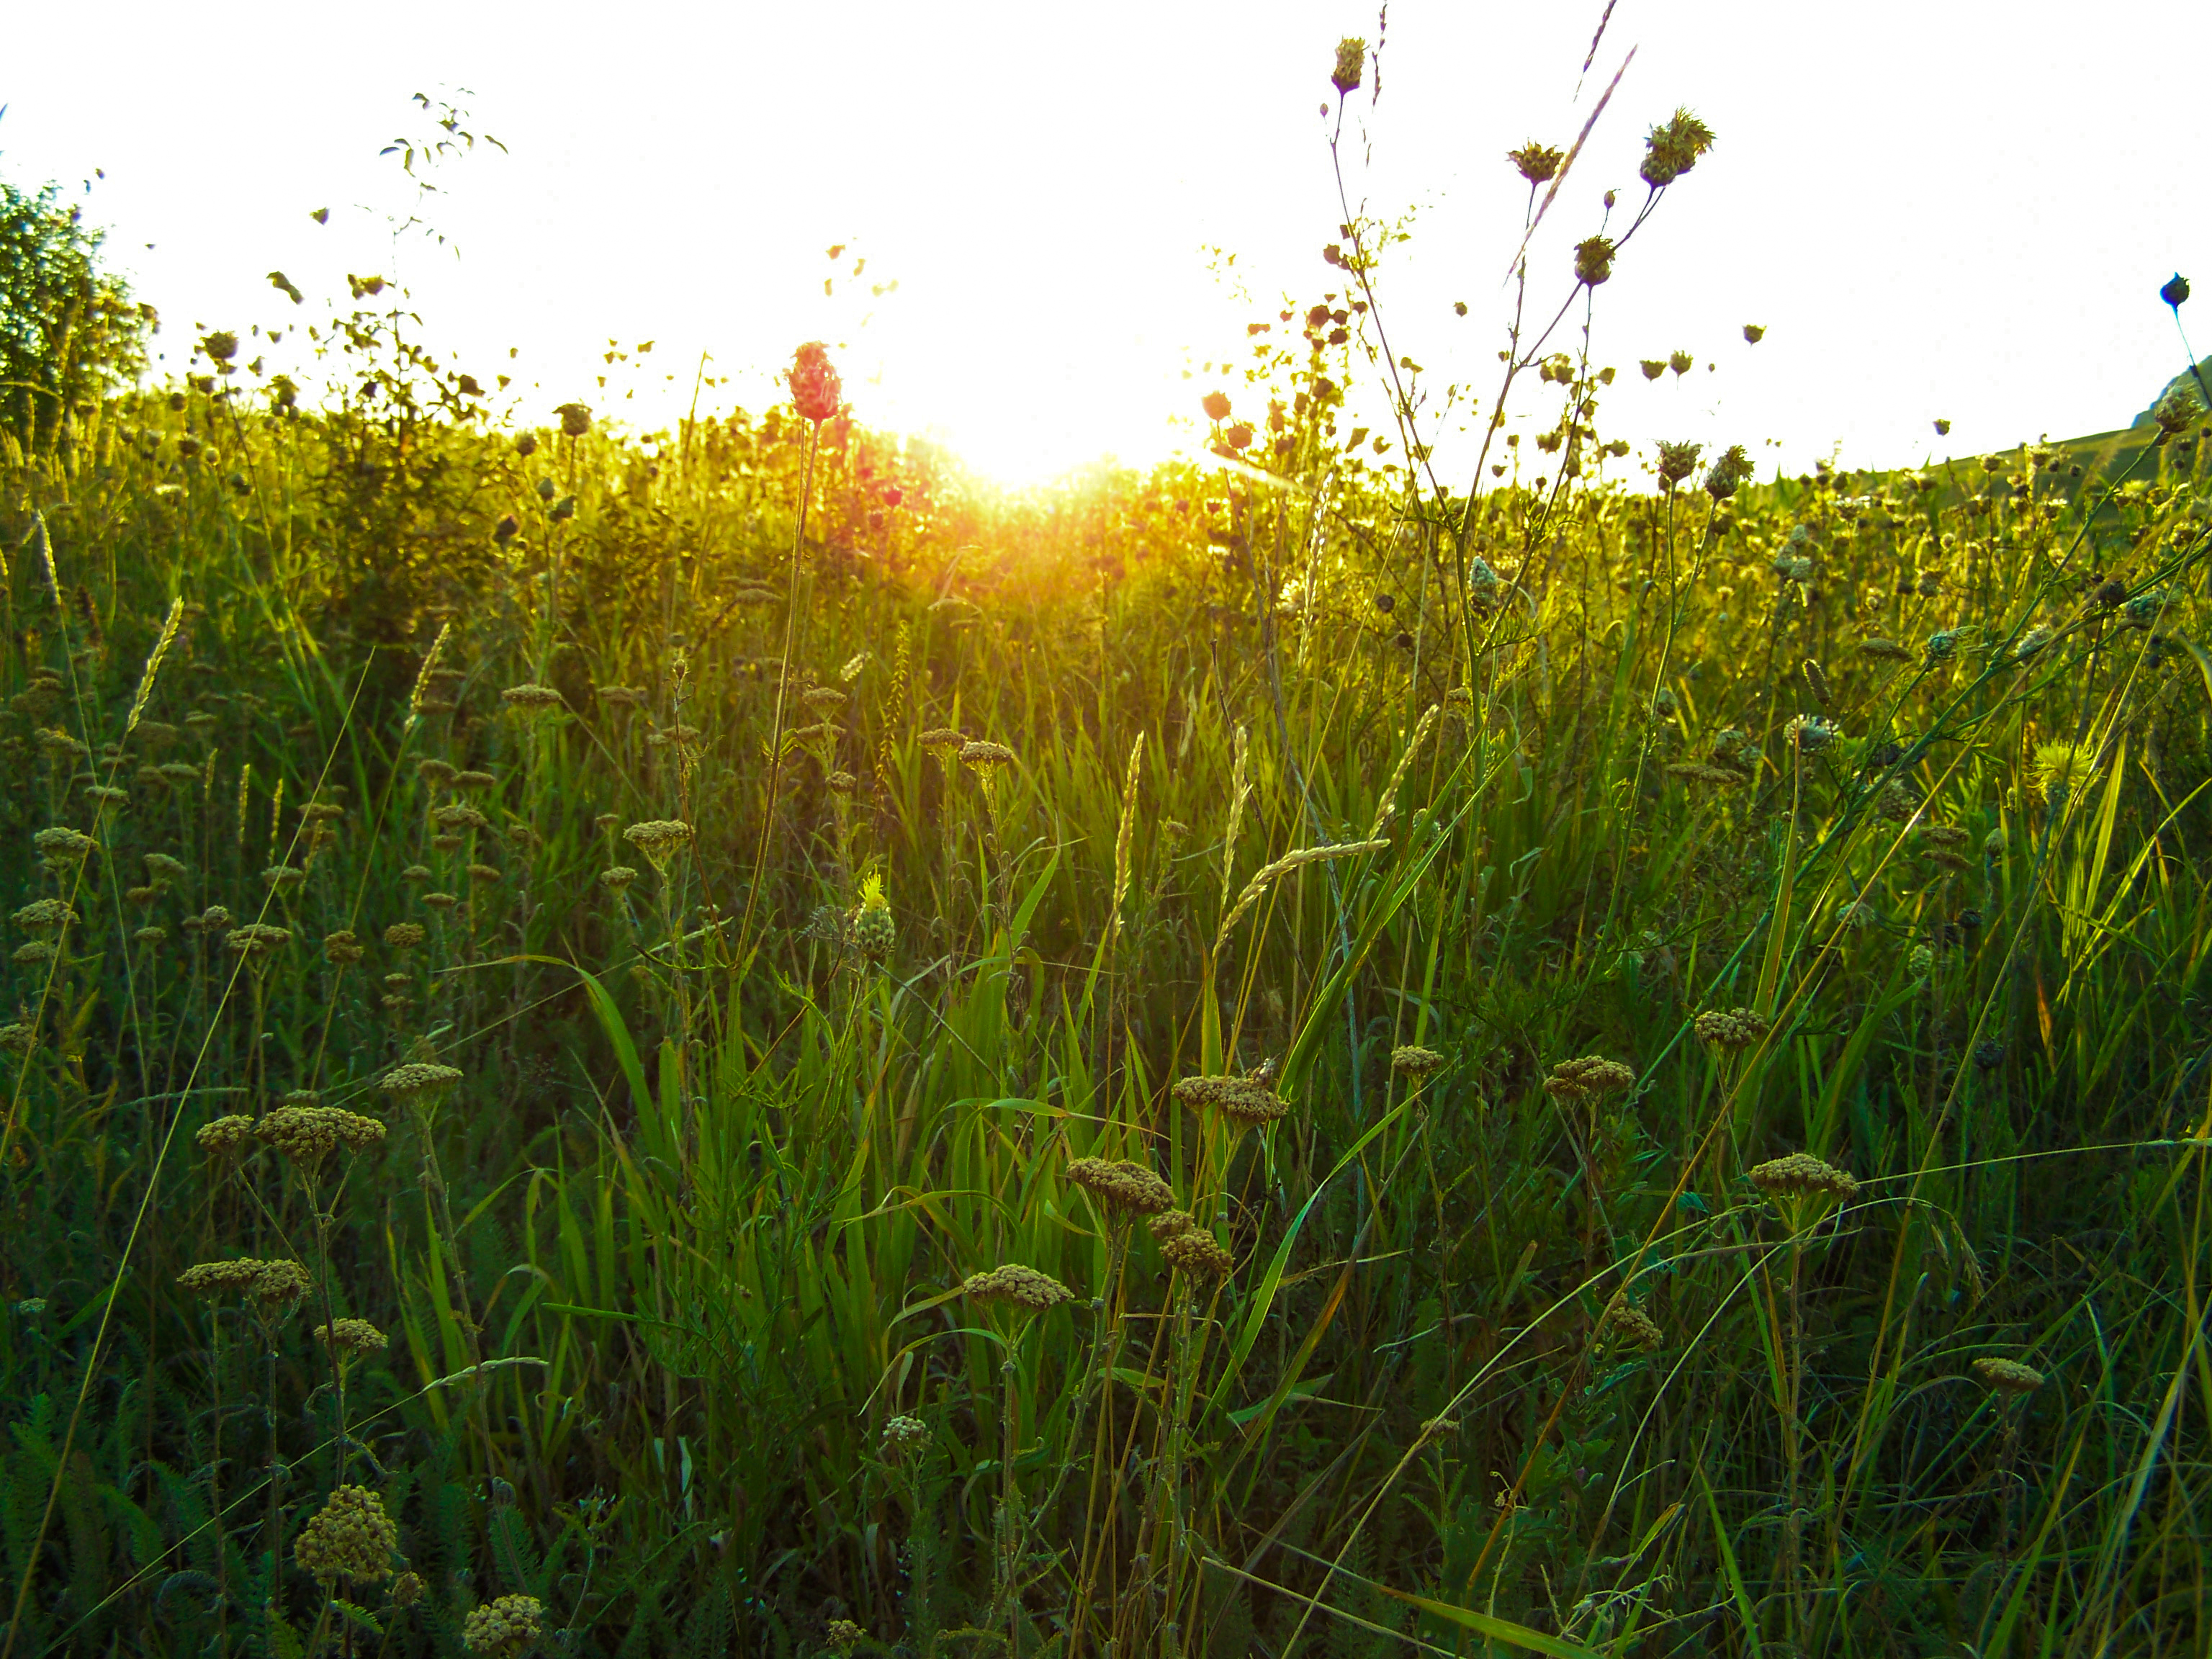
nature, sunset, retro, artistic, sun, plant, website, card, background, vintage, story, People in nature, vegetation, grass, green, meadow, natural environment, prairie, grassland, natural landscape, sunlight, morning, grass family, phragmites, field, crop, flower, wildflower, landscape, flowering plant, Forb, pasture, herbaceous plant